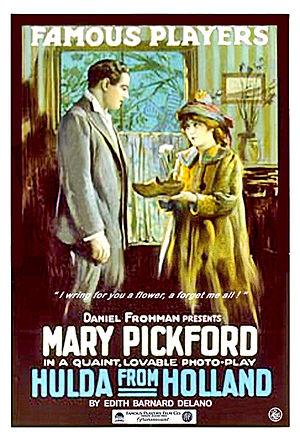
Hulda from Holland est un film muet américain de John B. O'Brien, sorti en 1916.